Xinzhuang station (Shanghai Metro)

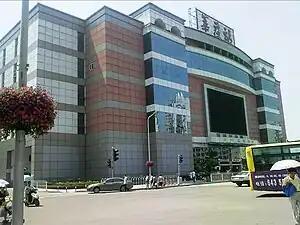
Old station building

Xinzhuang is an interchange station on the Shanghai Metro. It is the southern terminus of Line 1 and the northern terminus of Line 5. It is one of the busiest stations in the Shanghai Metro, serving 230,000 passengers every day. Both Line 1 and Line 5's stations have two side platforms and two tracks, with a wall separating the Line 1 and the Line 5 platforms.